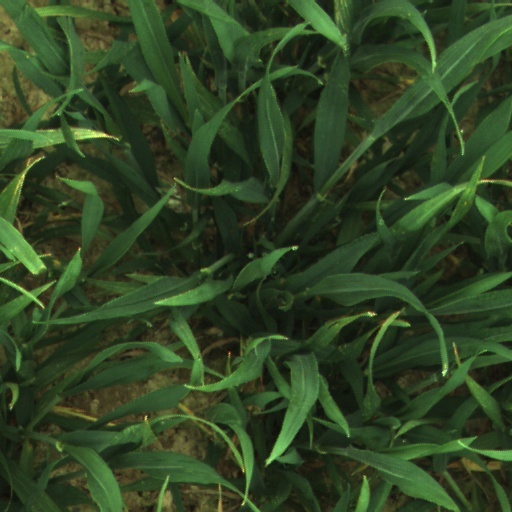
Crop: wheat